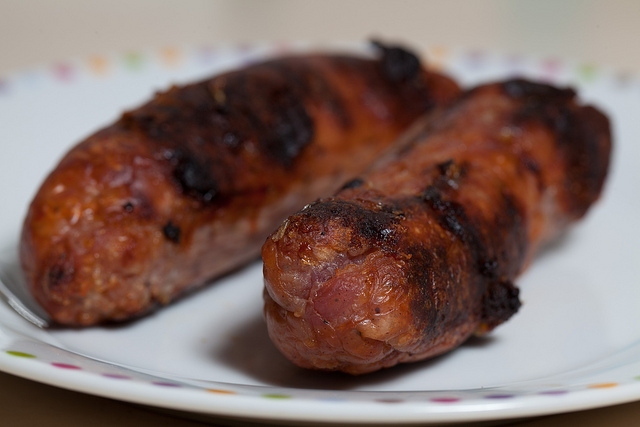
user: Given an image and a question. Answer the question in a short answer. Question: What is this food served on? Short Answer:
assistant: plate